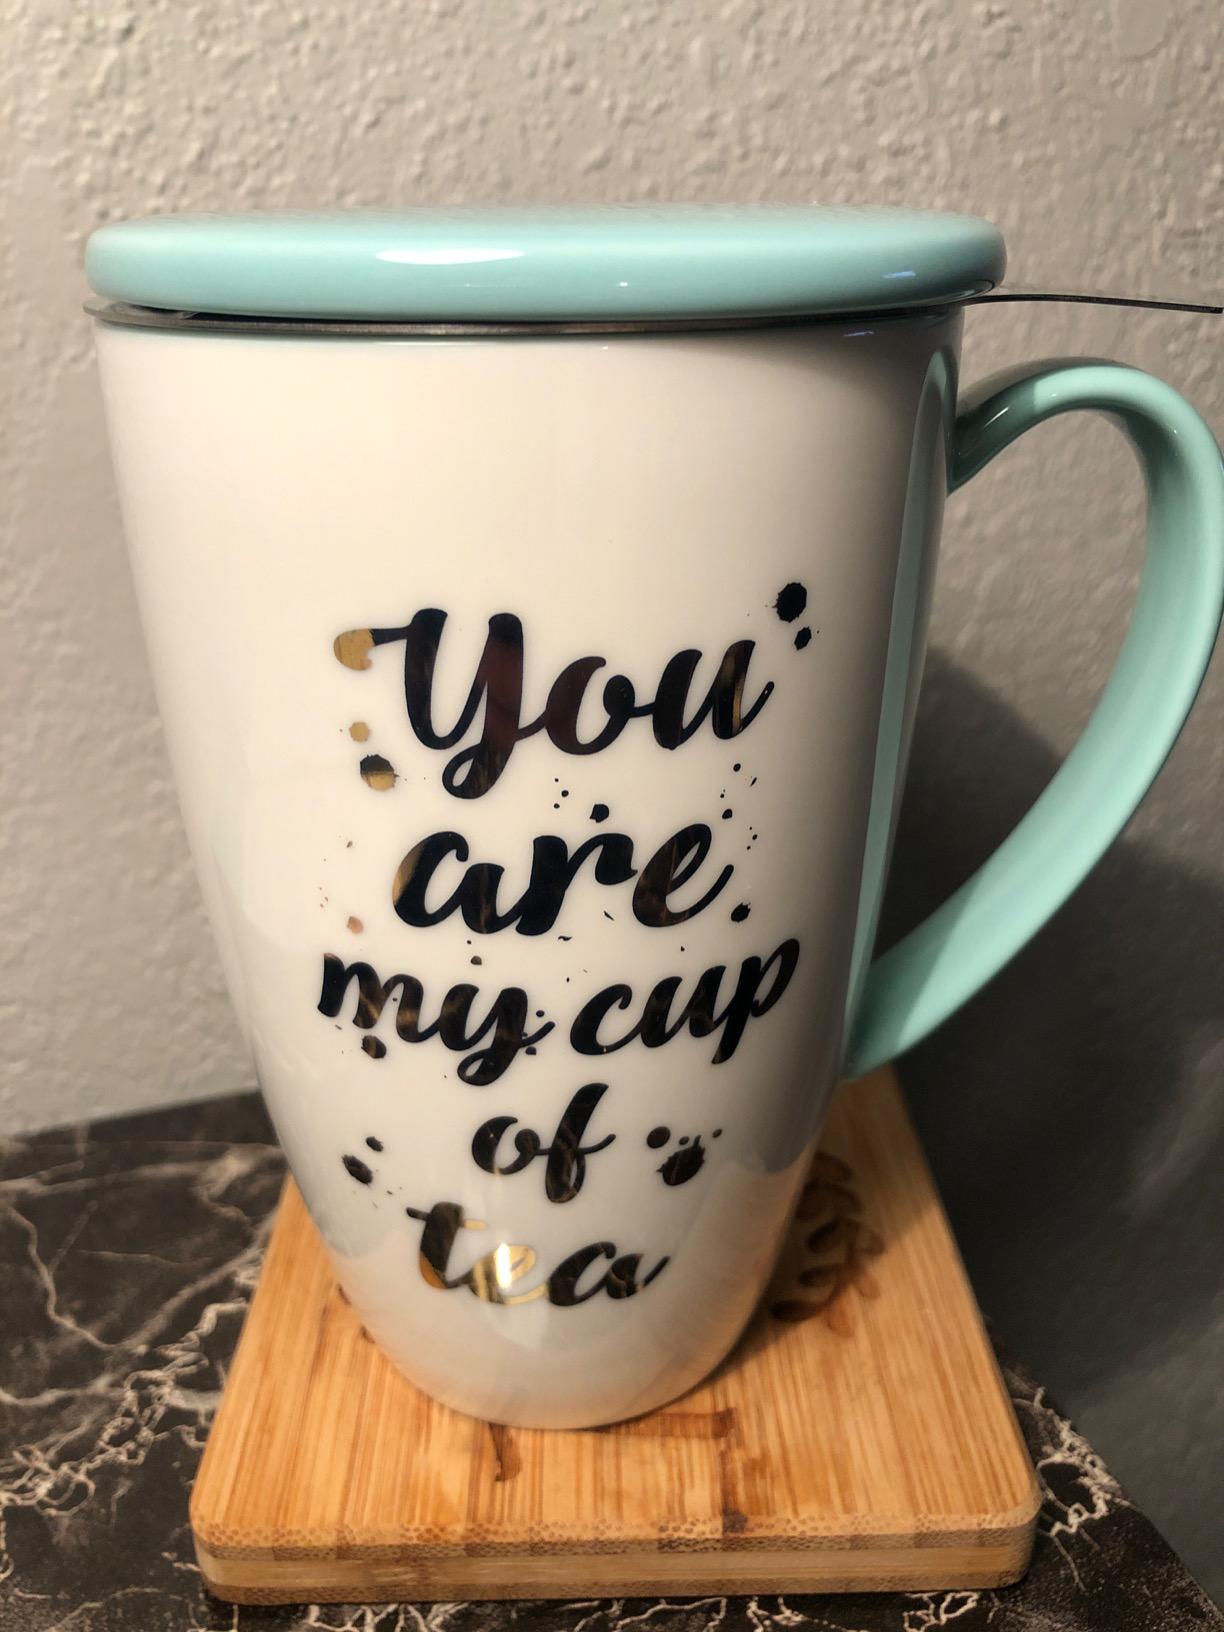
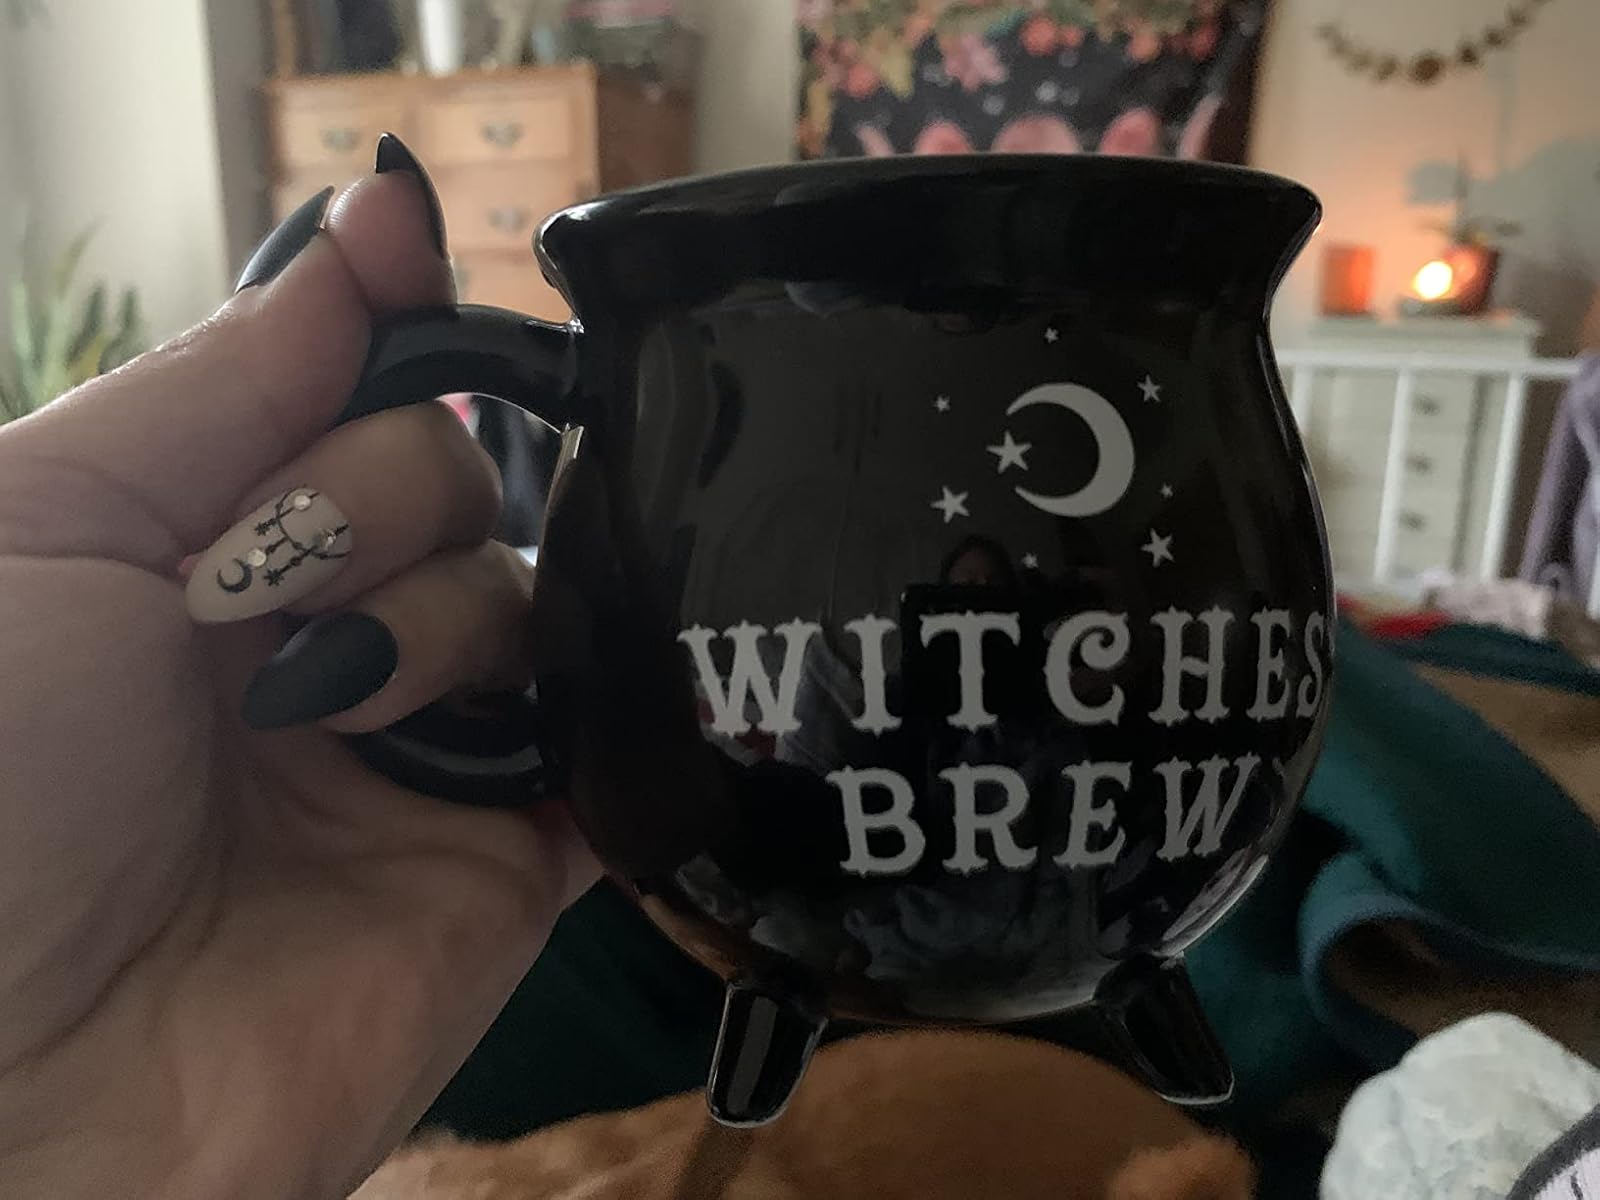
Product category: items_mug
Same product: no